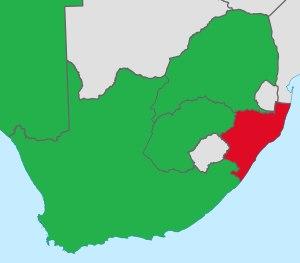
Le référendum sur la République en Afrique du Sud, limité à la population blanche, a eu lieu le 5 octobre 1960.